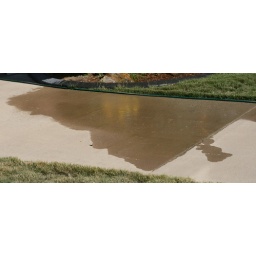
On someone's driveway in the neighborhood - I see a ladies face - along w/ a friendly butterfly on her nose.